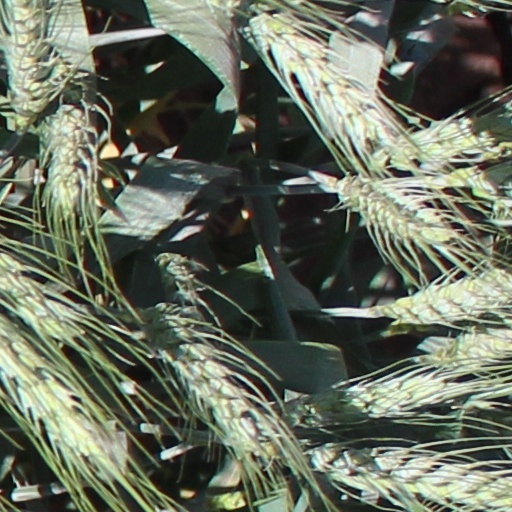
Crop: wheat